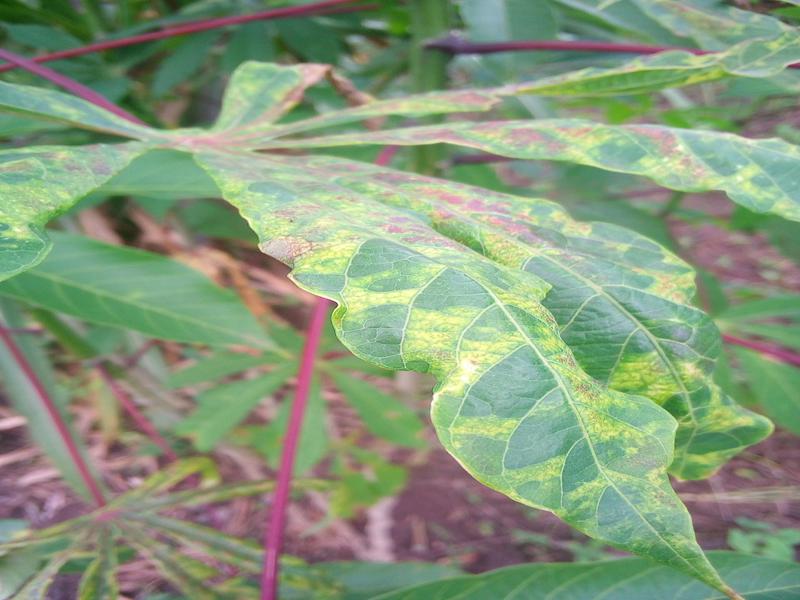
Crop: cassava
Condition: mosaic_disease